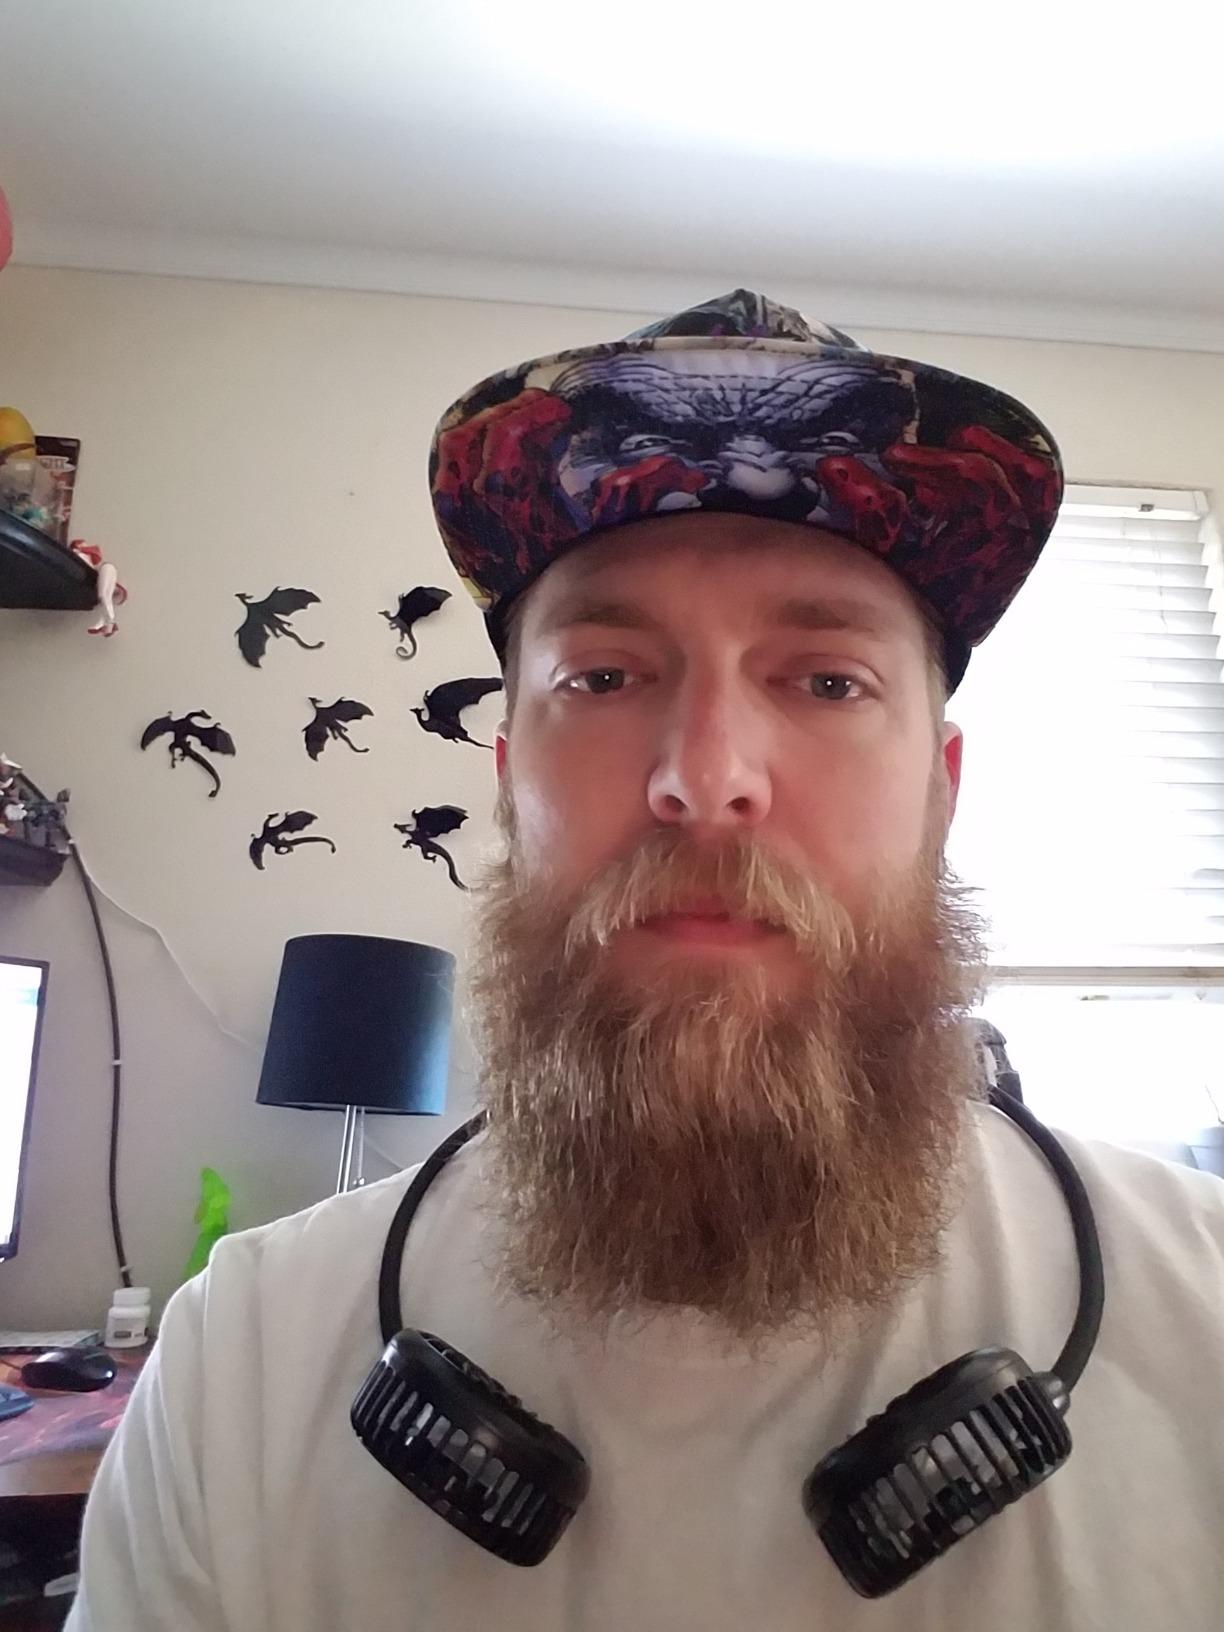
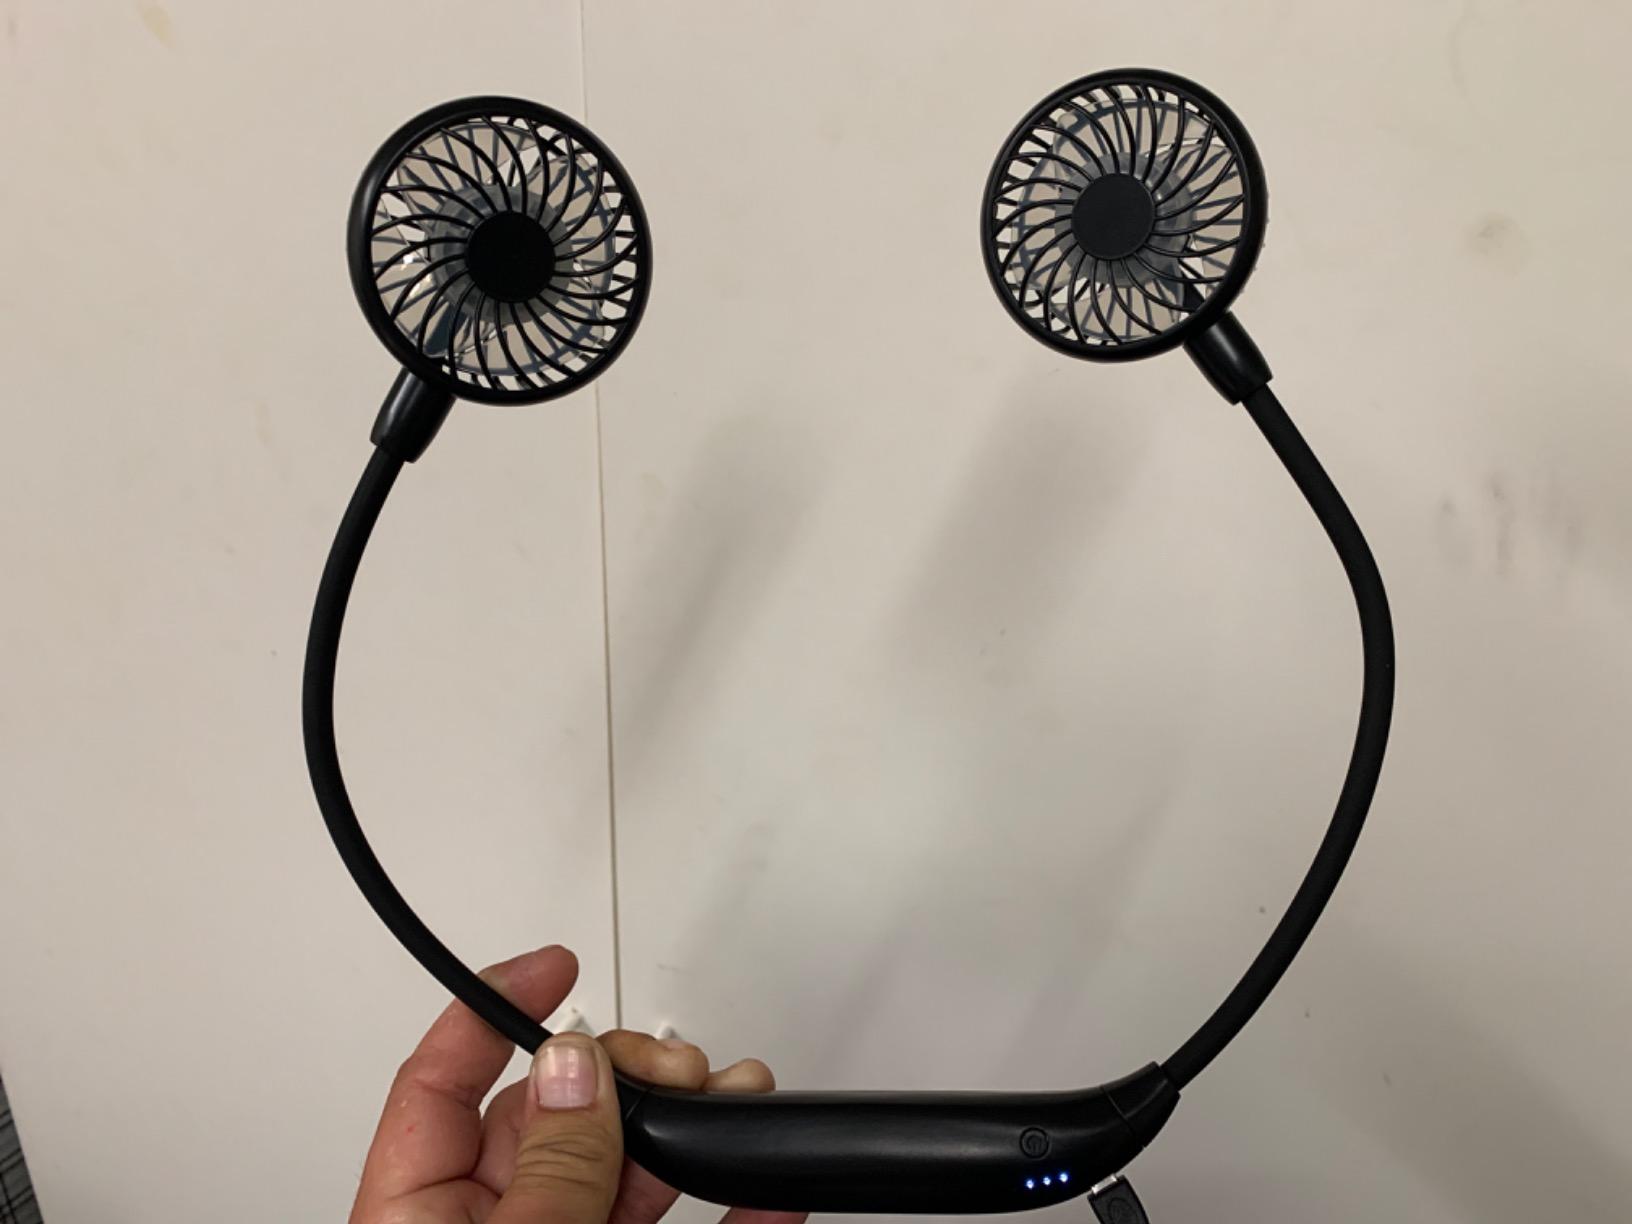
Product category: fan
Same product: yes